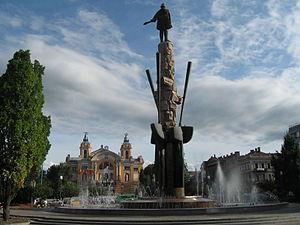
Le Théâtre National Lucian-Blaga et la statue d'Avram Iancu dans la Place Avram Iancu de Cluj-Napoca, Transylvanie, Roumanie"
La place Avram Iancu est la place centrale « roumaine » de Cluj-Napoca.
La Transylvanie, du latin trans-silvam : « au-delà des forêts » également appelée Ardeal ou Transilvania en roumain, Erdély en hongrois et Siebenbürgen en allemand, est une région du centre-ouest de la Roumanie.